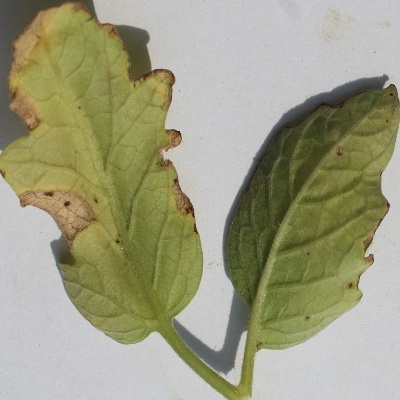
Crop: Tomato
Condition: leaf blight